Polypodium vulgare

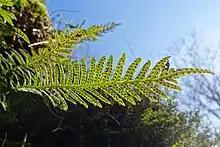
Frond with round dark sori on the underside

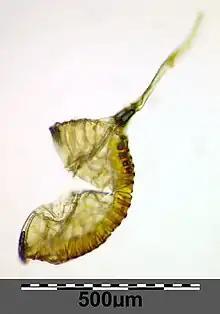
Sporangium showing the many thick-walled ('indurated') cells forming the backbone ('annulus') with 1 basal cell

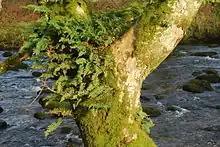
Frequently found on damp tree trunks

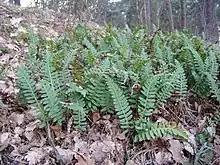
Colony

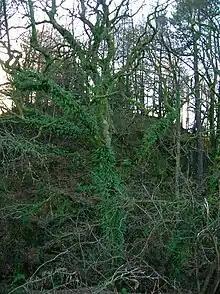
Sycamore covered entirely with the fern

Polypodium vulgare, the common polypody, is an evergreen fern of the family Polypodiaceae. The name is derived from Greek "poly-" ("many") and "pous, podos" ("foot"). Polypody has traditional uses in cooking for its aroma and sweet taste, and in herbal medicine as a purgative and vermifuge. This species is expansive and highly adapted to many environments.